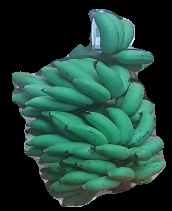
Variety: elakki-bale
Grade: grade2